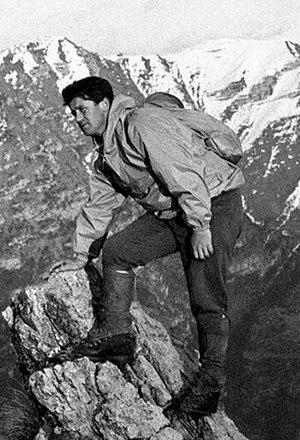
Carlo Mauri, né en 1930 à Lecco et mort le 31 mai 1982 dans cette même ville, est un alpiniste et explorateur italien du XXᵉ siècle.